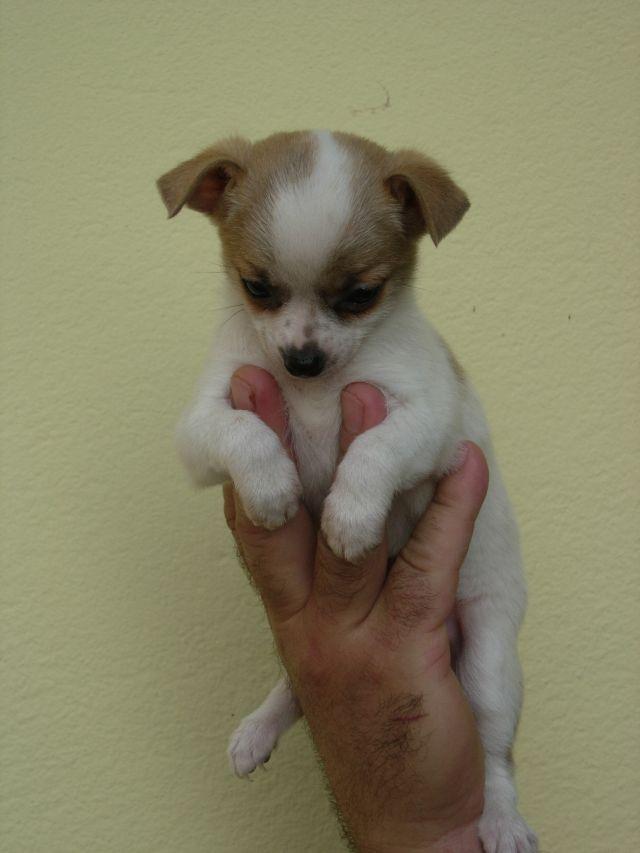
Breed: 420-n000124-Chihuahua